Ebba Atterbom

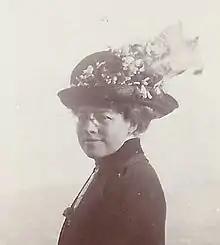
Ebba Atterbom in 1914

Ebba Gustava Augusta Atterbom (19 January 1868 – 23 August 1961) was a Swedish translator and educator. She was the first person to translate the work of Irish novelist James Joyce into Swedish. In 1959, she was awarded the Order of the Star of Italian Solidarity in recognition of her contributions in Italian to the literature of Sweden.